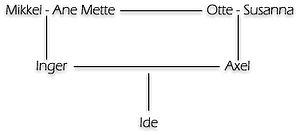
La Chute du roi est un roman moderniste et d'apparence historique de Johannes V. Jensen, paru entre 1900 et 1901. Il raconte la vie de Mikkel Thøgersen, qui se déroule en parallèle à celle du roi Christian II.